Richard Weston (canal builder)

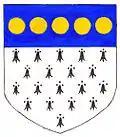
Arms of Weston: "Ermine, on a chief azure 5 bezants"

Weston was born in 1591, the eldest son of Sir Richard Weston (1564-1613) of Sutton Place, Surrey, by Jane Dister (d.1625), daughter of John Dister of Bergholt, Essex. He was the great-great-grandson of Sir Richard Weston (1465-1541), builder of Sutton Place.